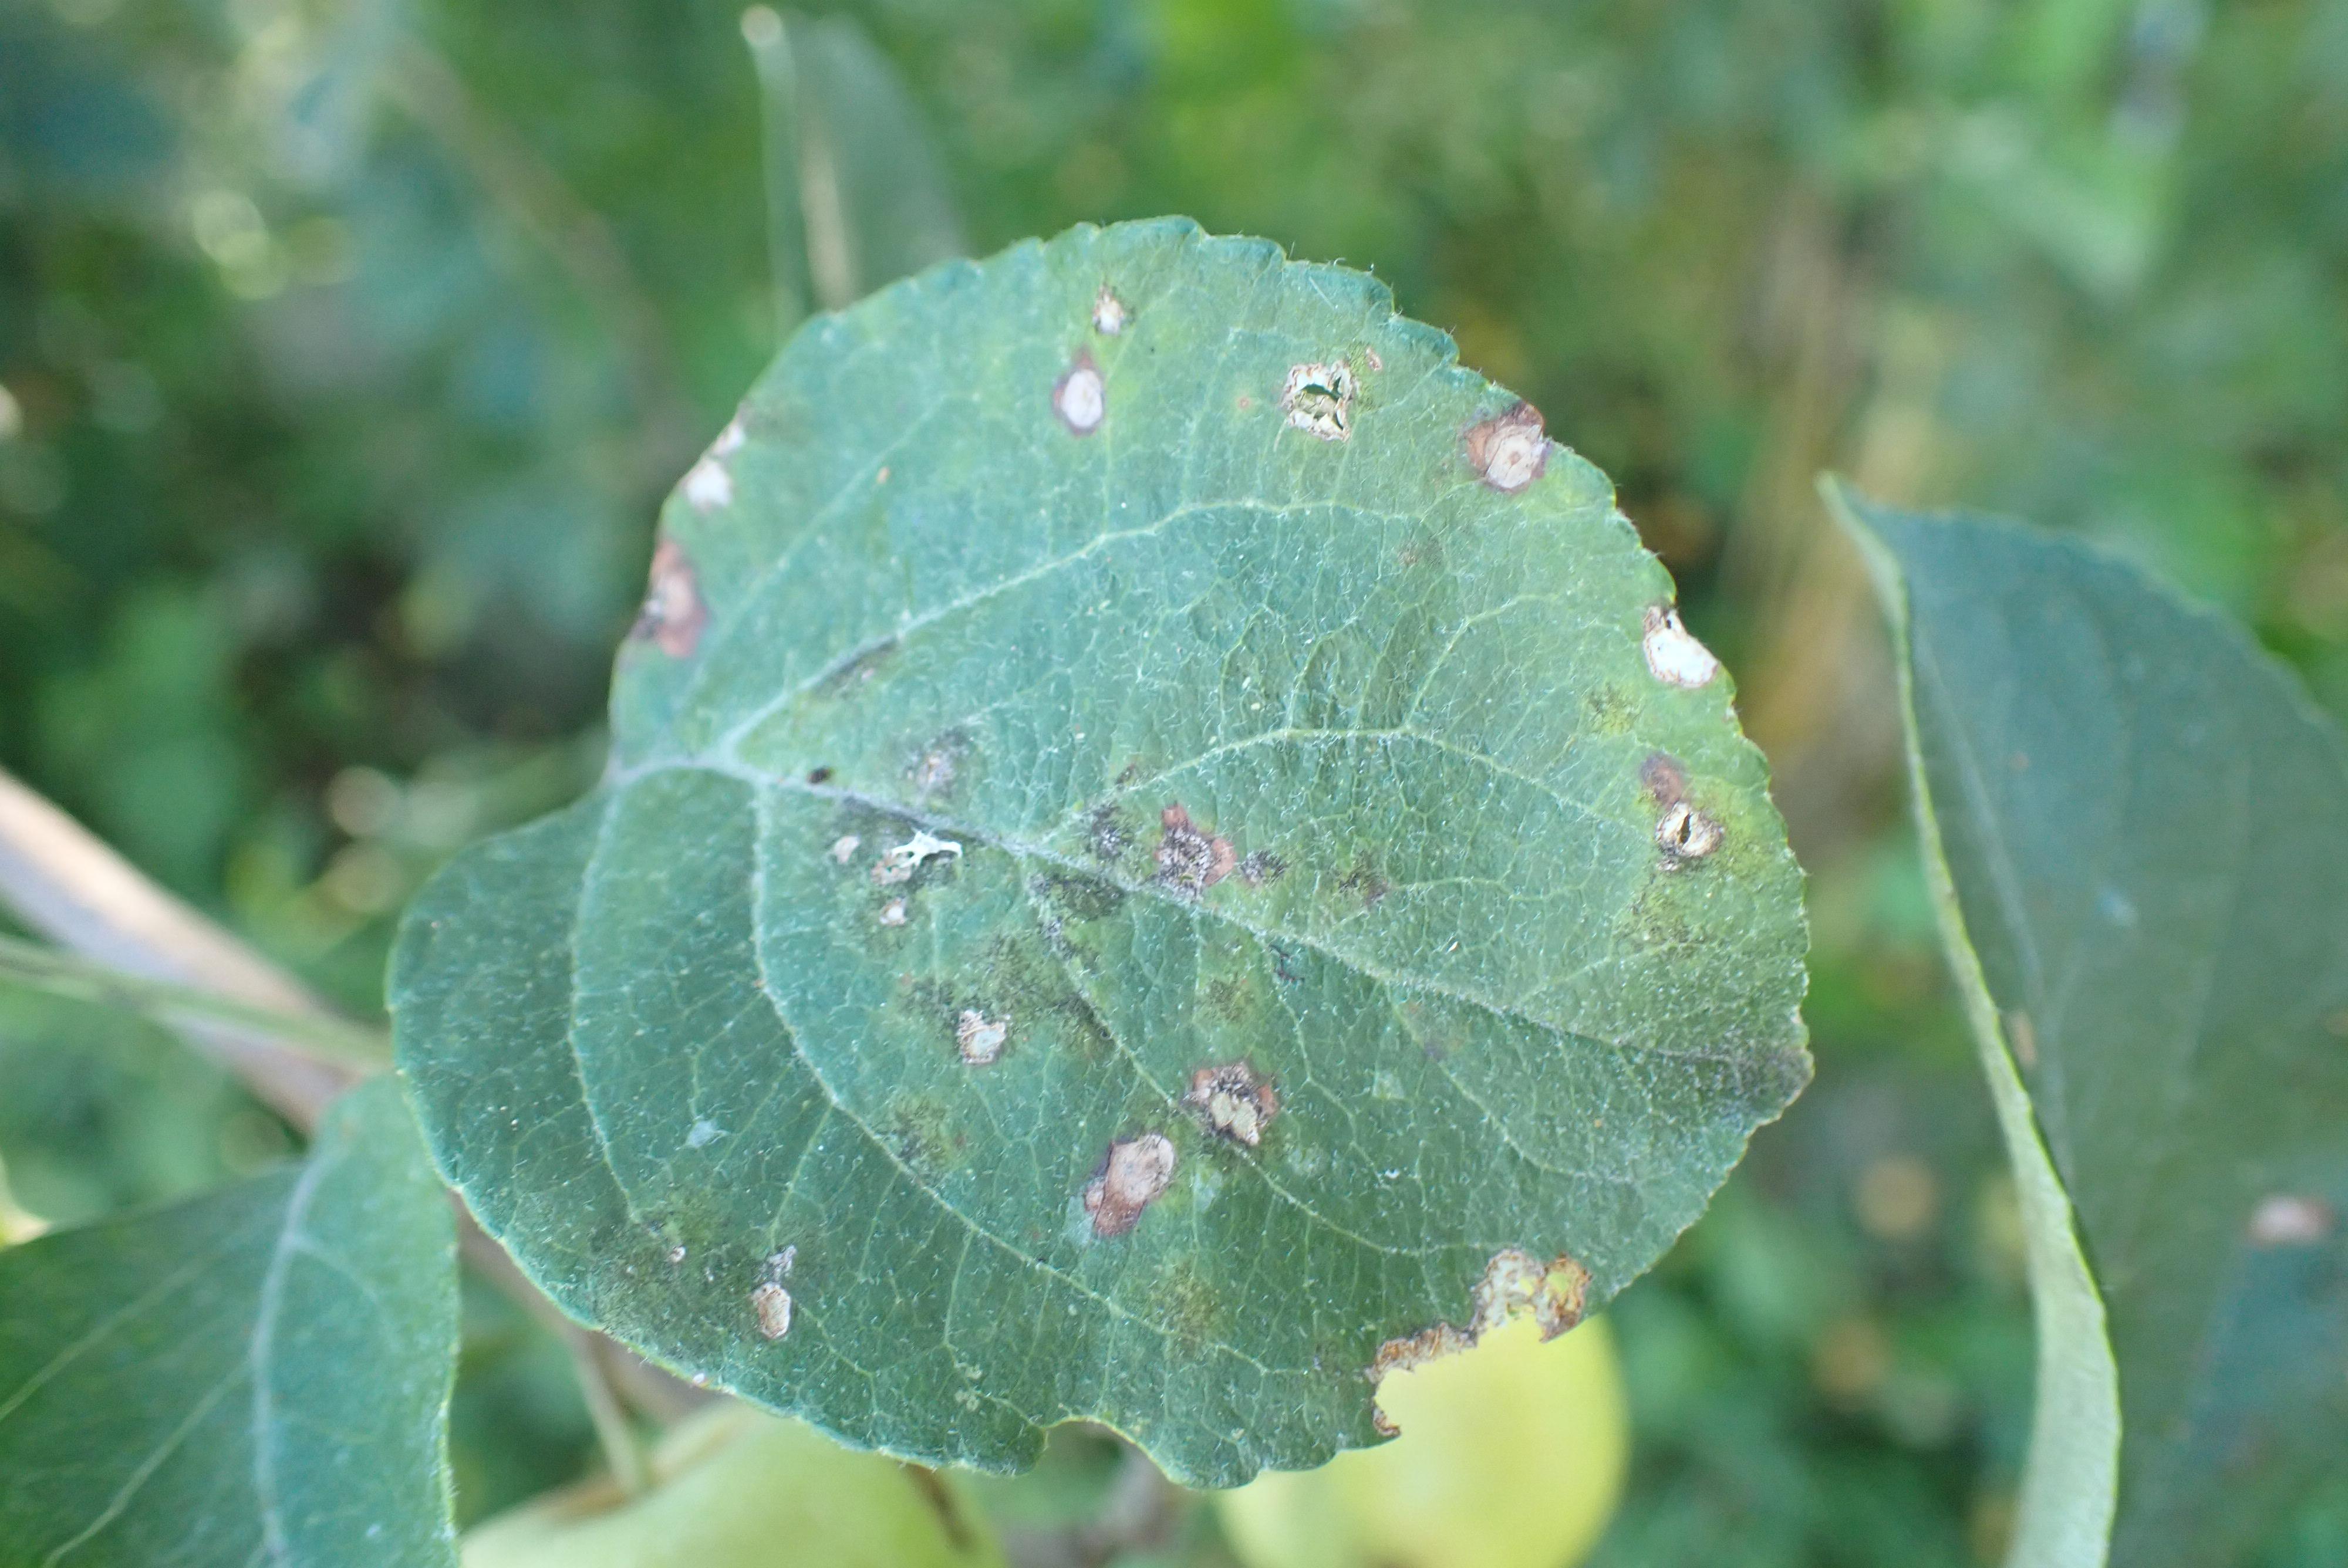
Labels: complex